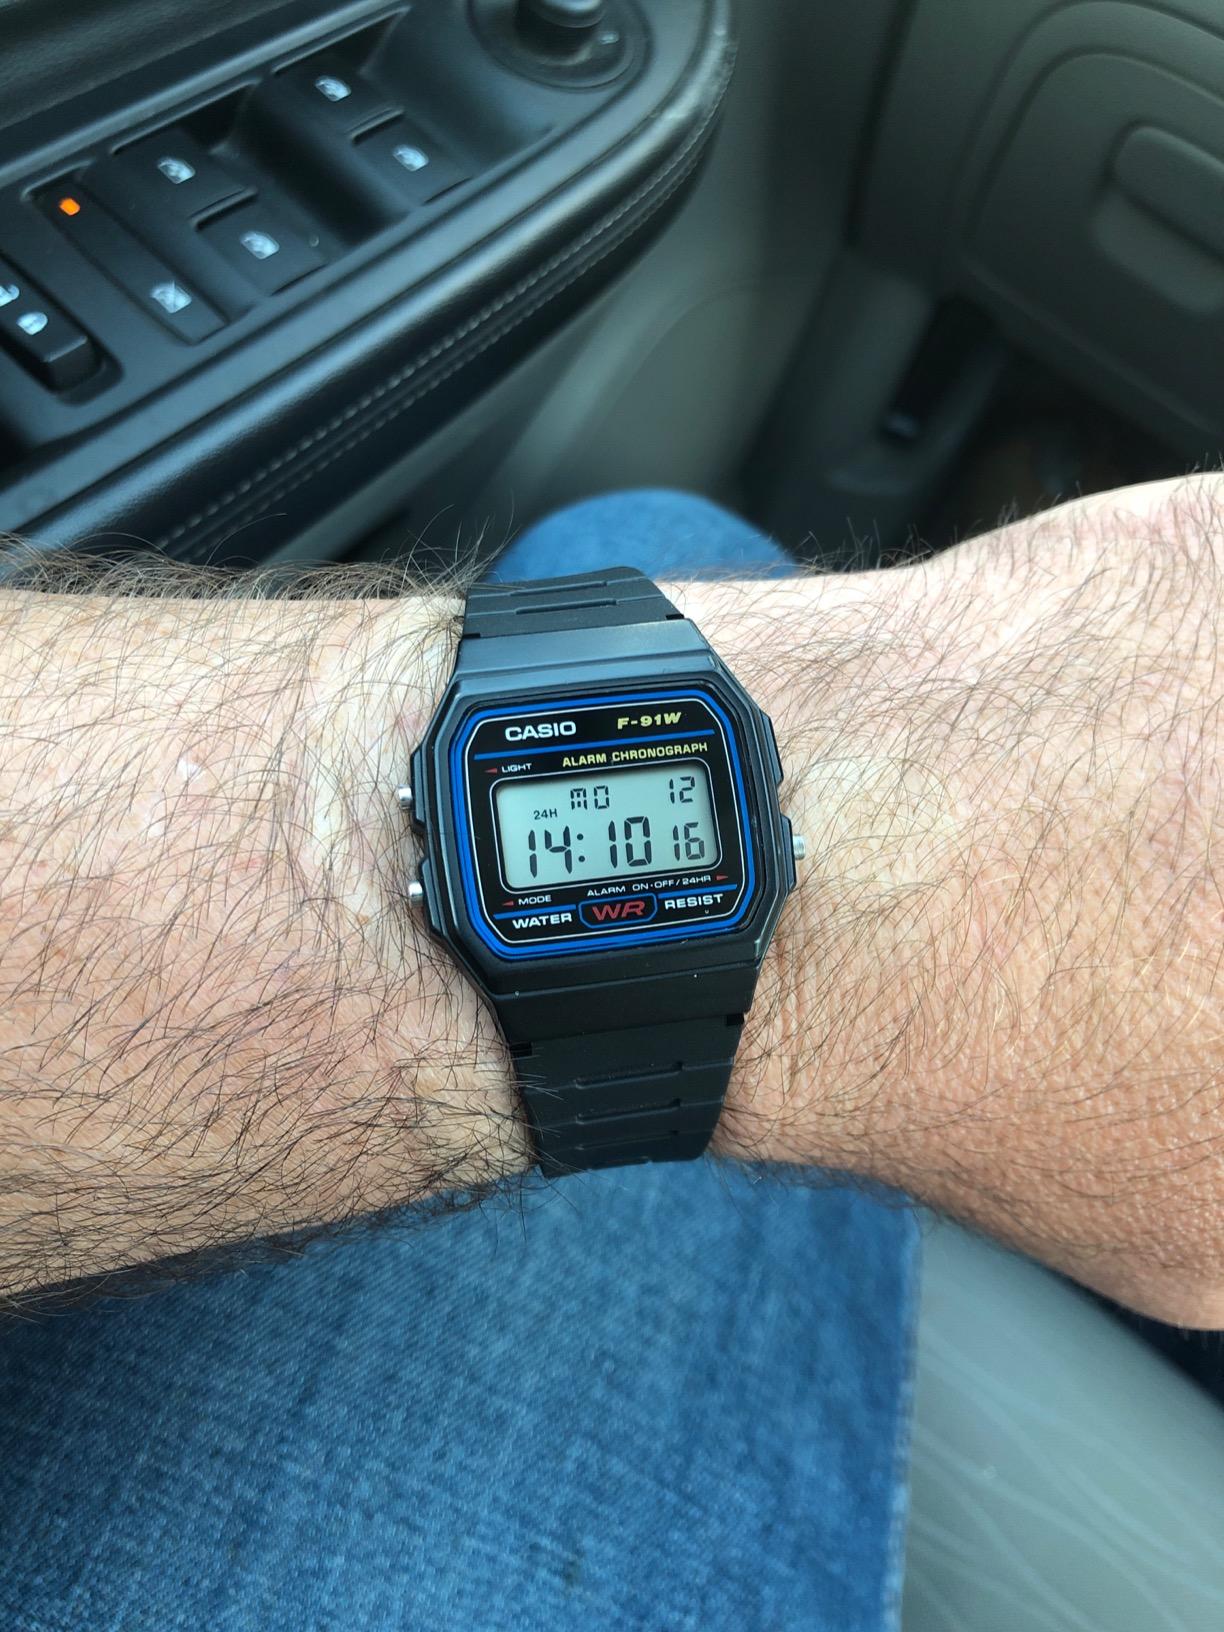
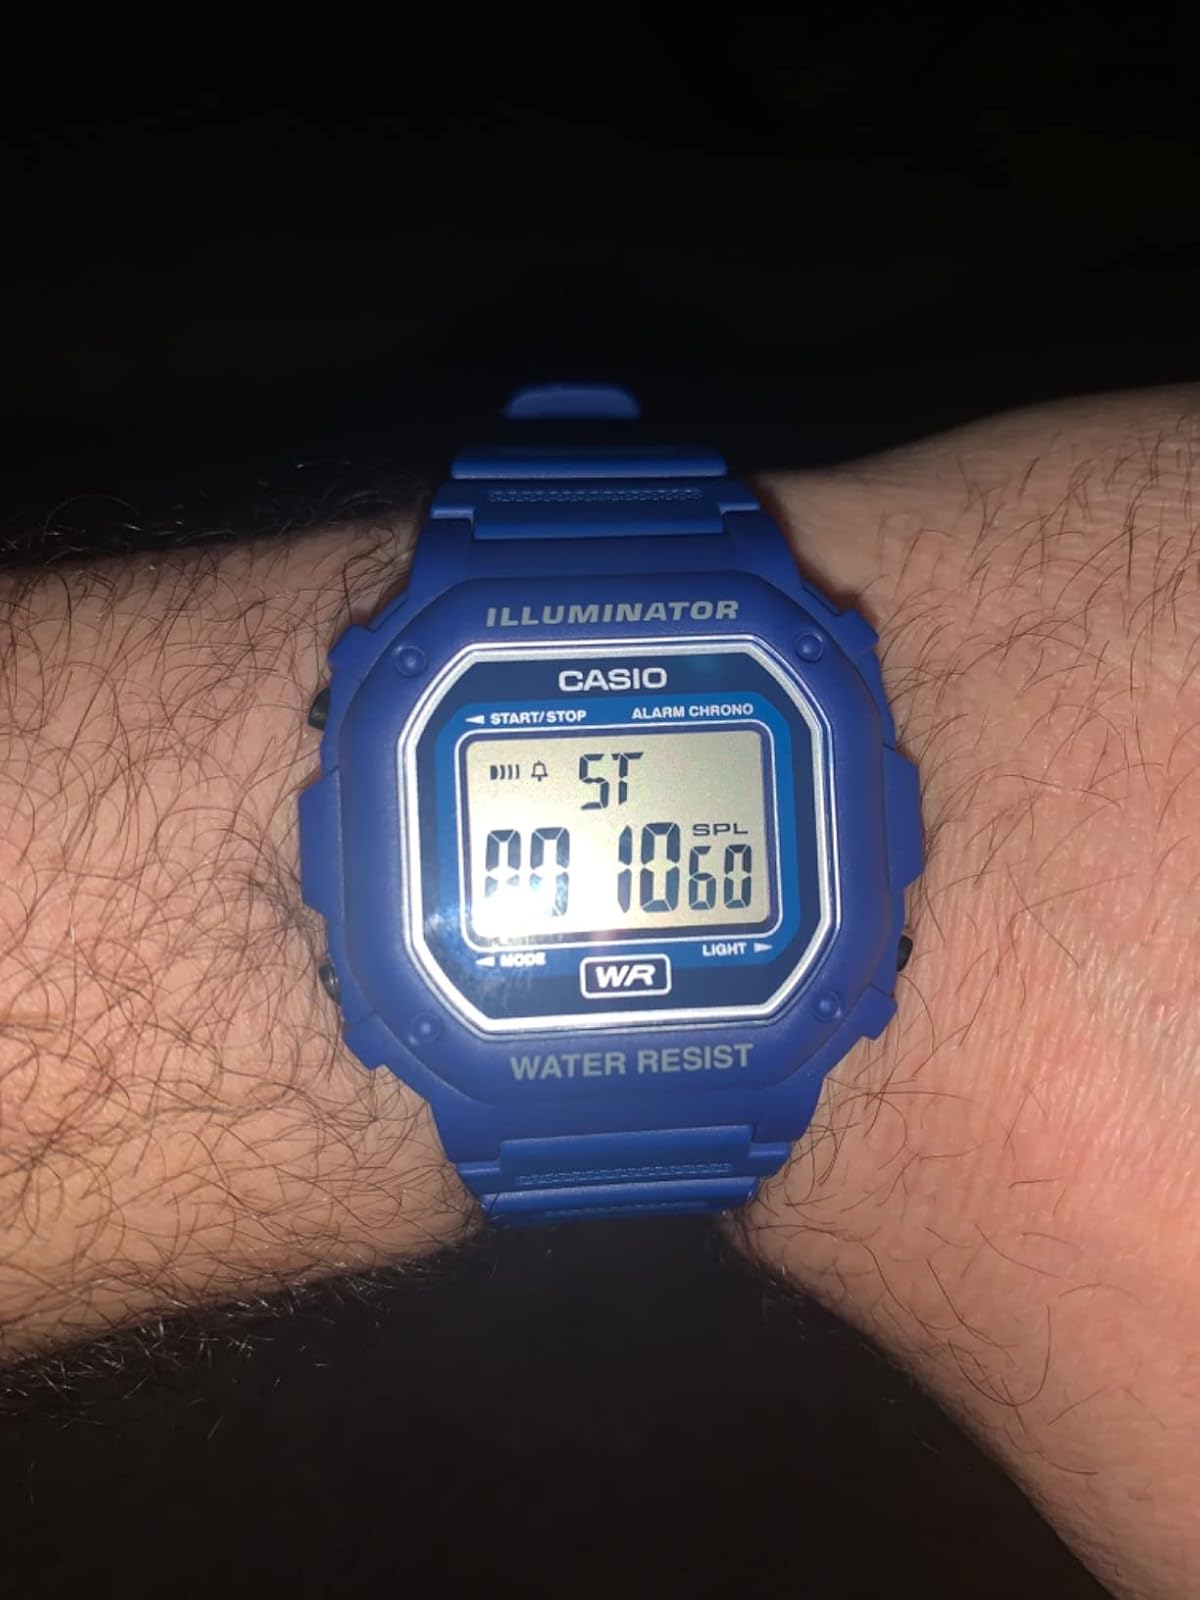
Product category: accessories_watch
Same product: no